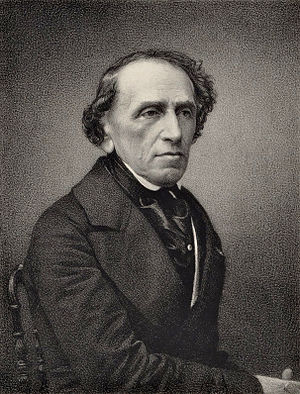
Giacomo Meyerbeer
Giacomo Meyerbeer Jacob var tysk komponist. Hed egentlig Jacob Liebmann Beer, navnet Meyer tog han efter sin arveonkel og Giacomo efter studier i Italien. Virksom i Italien på opfordring af Salieri og fra 1826 især i Paris. Han var en af sin tids største operakomponister; en af hans mest kendte operaer er Afrikanerinden.